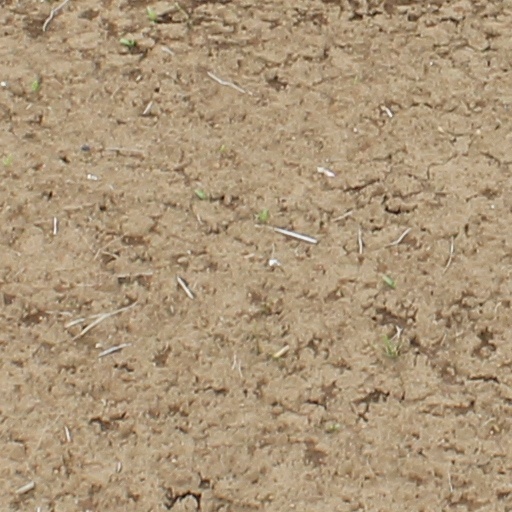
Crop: wheat